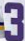
Number: 3